Answer in natural language. Consider the 3D positions of the objects in the scene and not just the 2D positions in the image. Is the centerpoint of  Doorway at a higher height than abstract painting in a black frame? Choose between the following options: yes or no
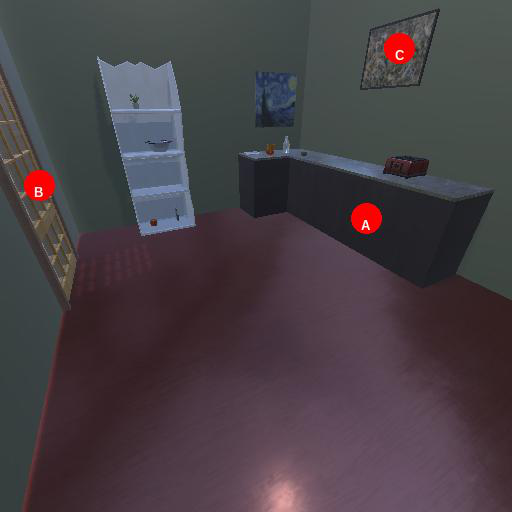
<answer>no</answer>